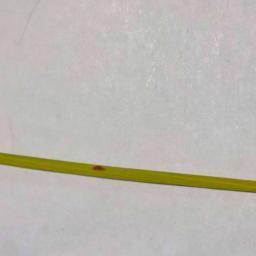
Label: Rice___Leaf_Blast